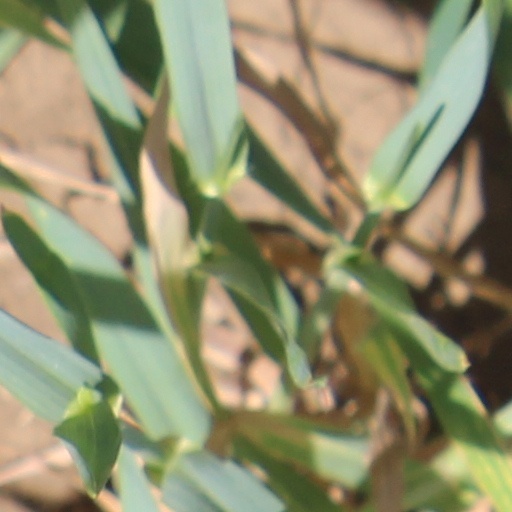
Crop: wheat